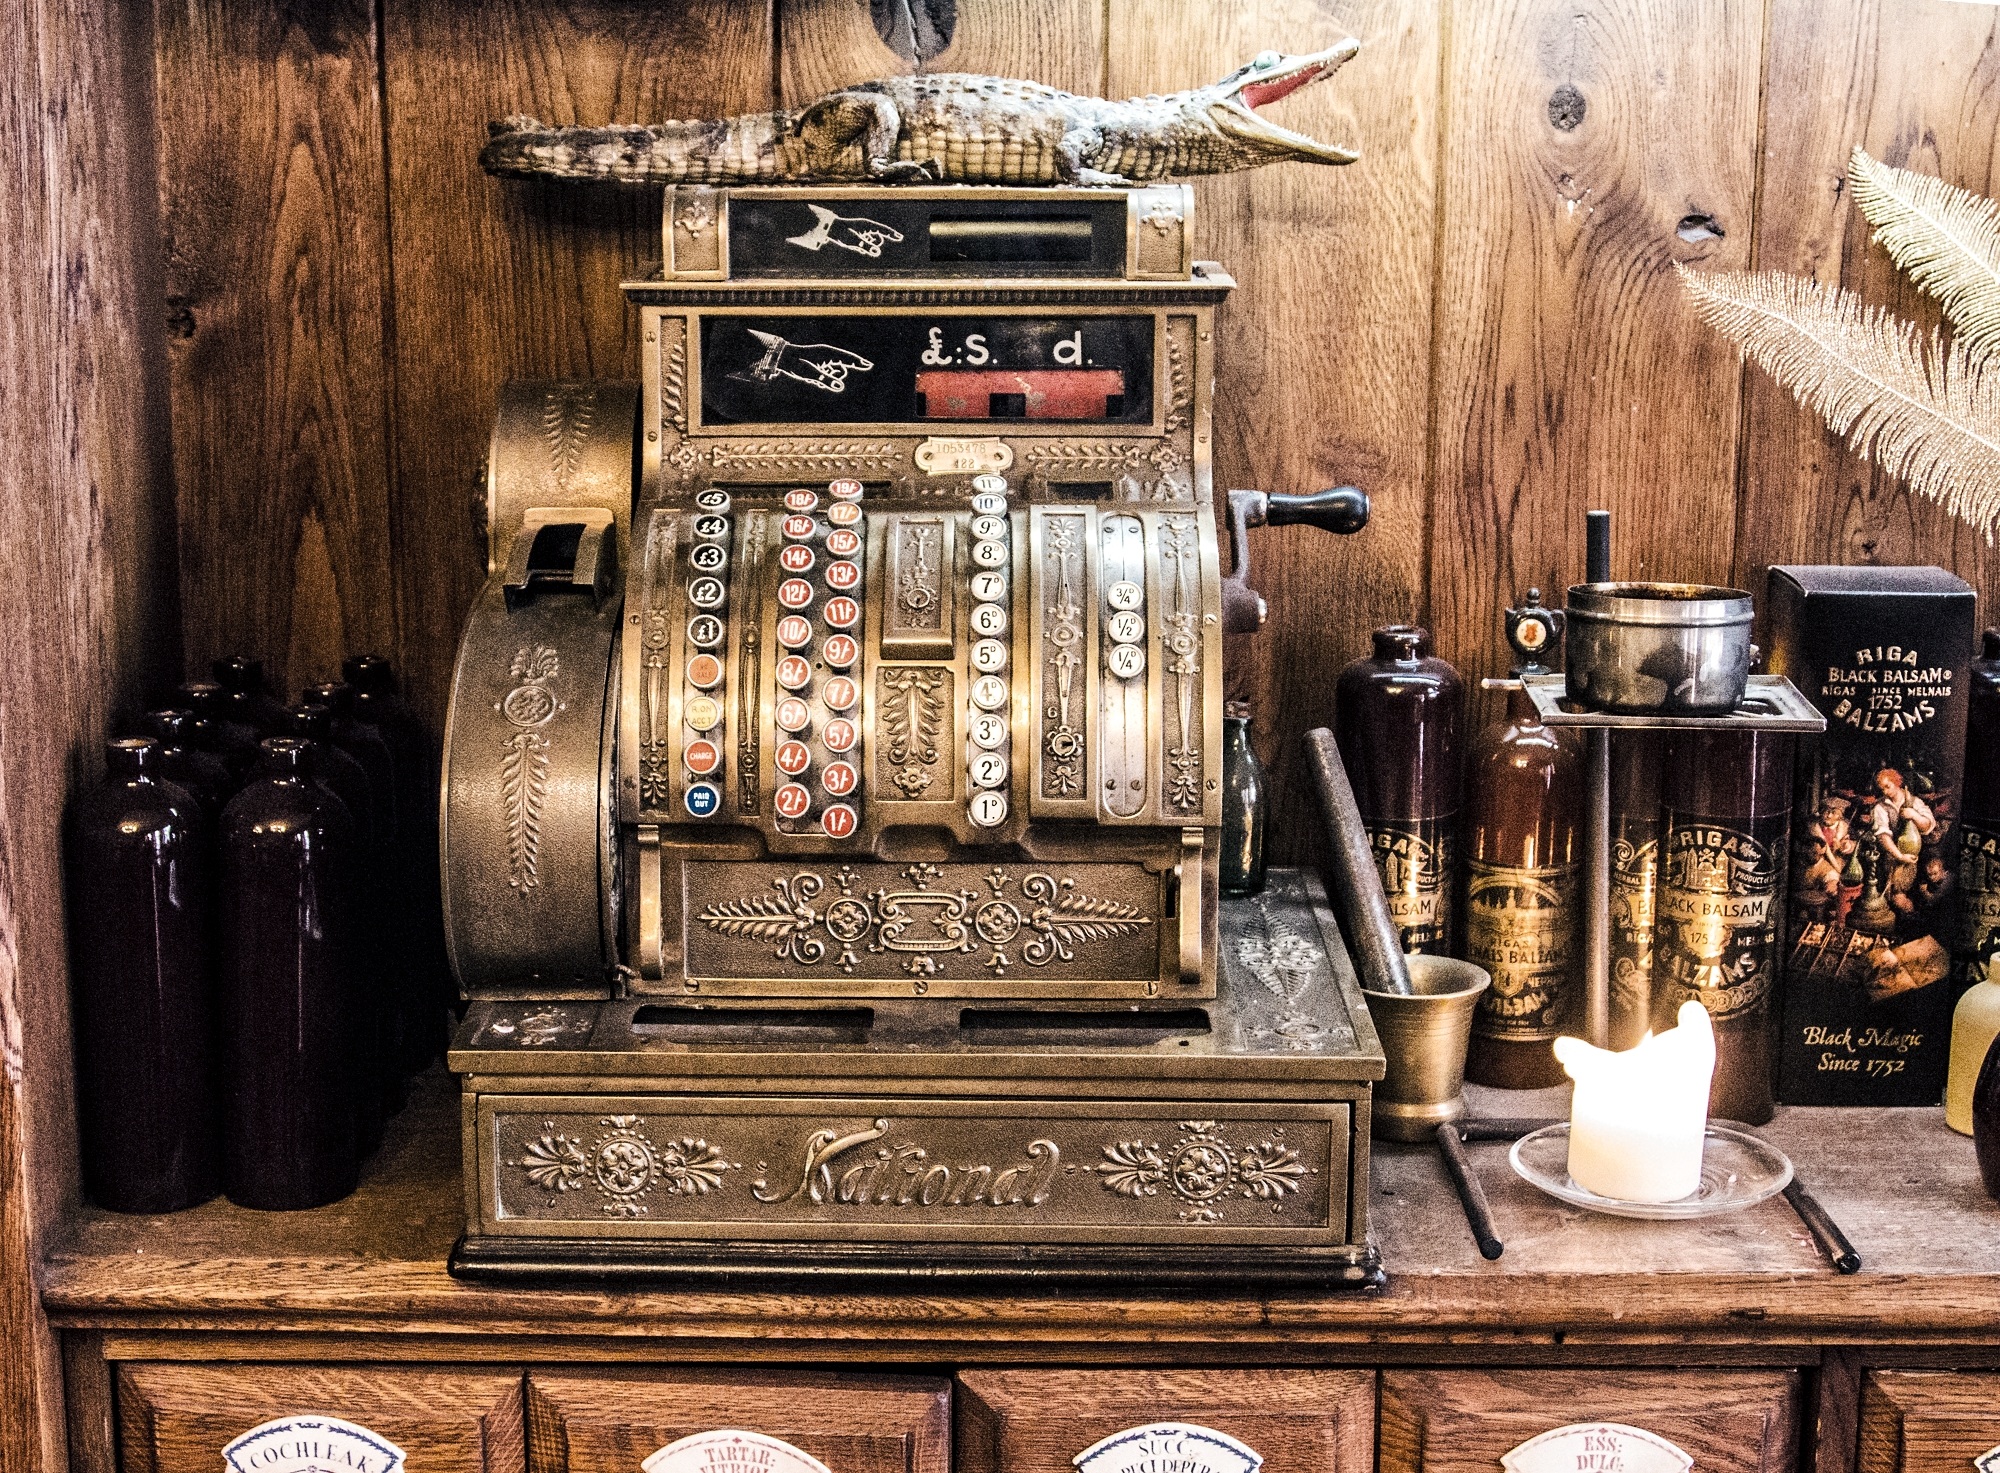
wood, decoration, money, currency, checkout, pay, cash machines, man made object